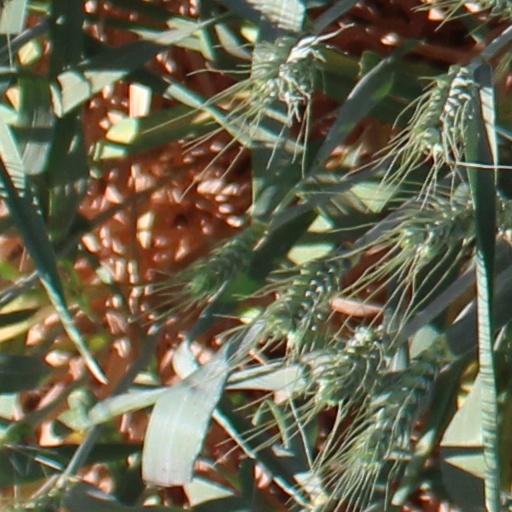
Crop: wheat